Ludwig Franzisket

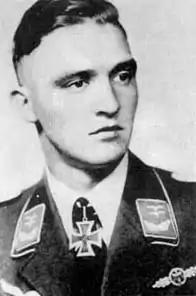
Franzisket as an "Oberleutnant"

Ludwig Franzisket (26 June 1917 – 23 November 1988) was a German Luftwaffe military aviator and wing commander during World War II. As a fighter ace, he is credited with 43 aerial victories claimed in over 500 combat missions. A flying ace or fighter ace is a military aviator credited with shooting down five or more enemy aircraft during aerial combat. He claimed all his aerial victories over the Western Allies while flying the Messerschmitt Bf 109. He was also a recipient of the Knight's Cross of the Iron Cross. After the war, he became a professor and director of the Westfälisches Museum für Naturkunde.